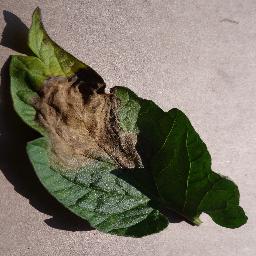
Label: Tomato___Late_blight